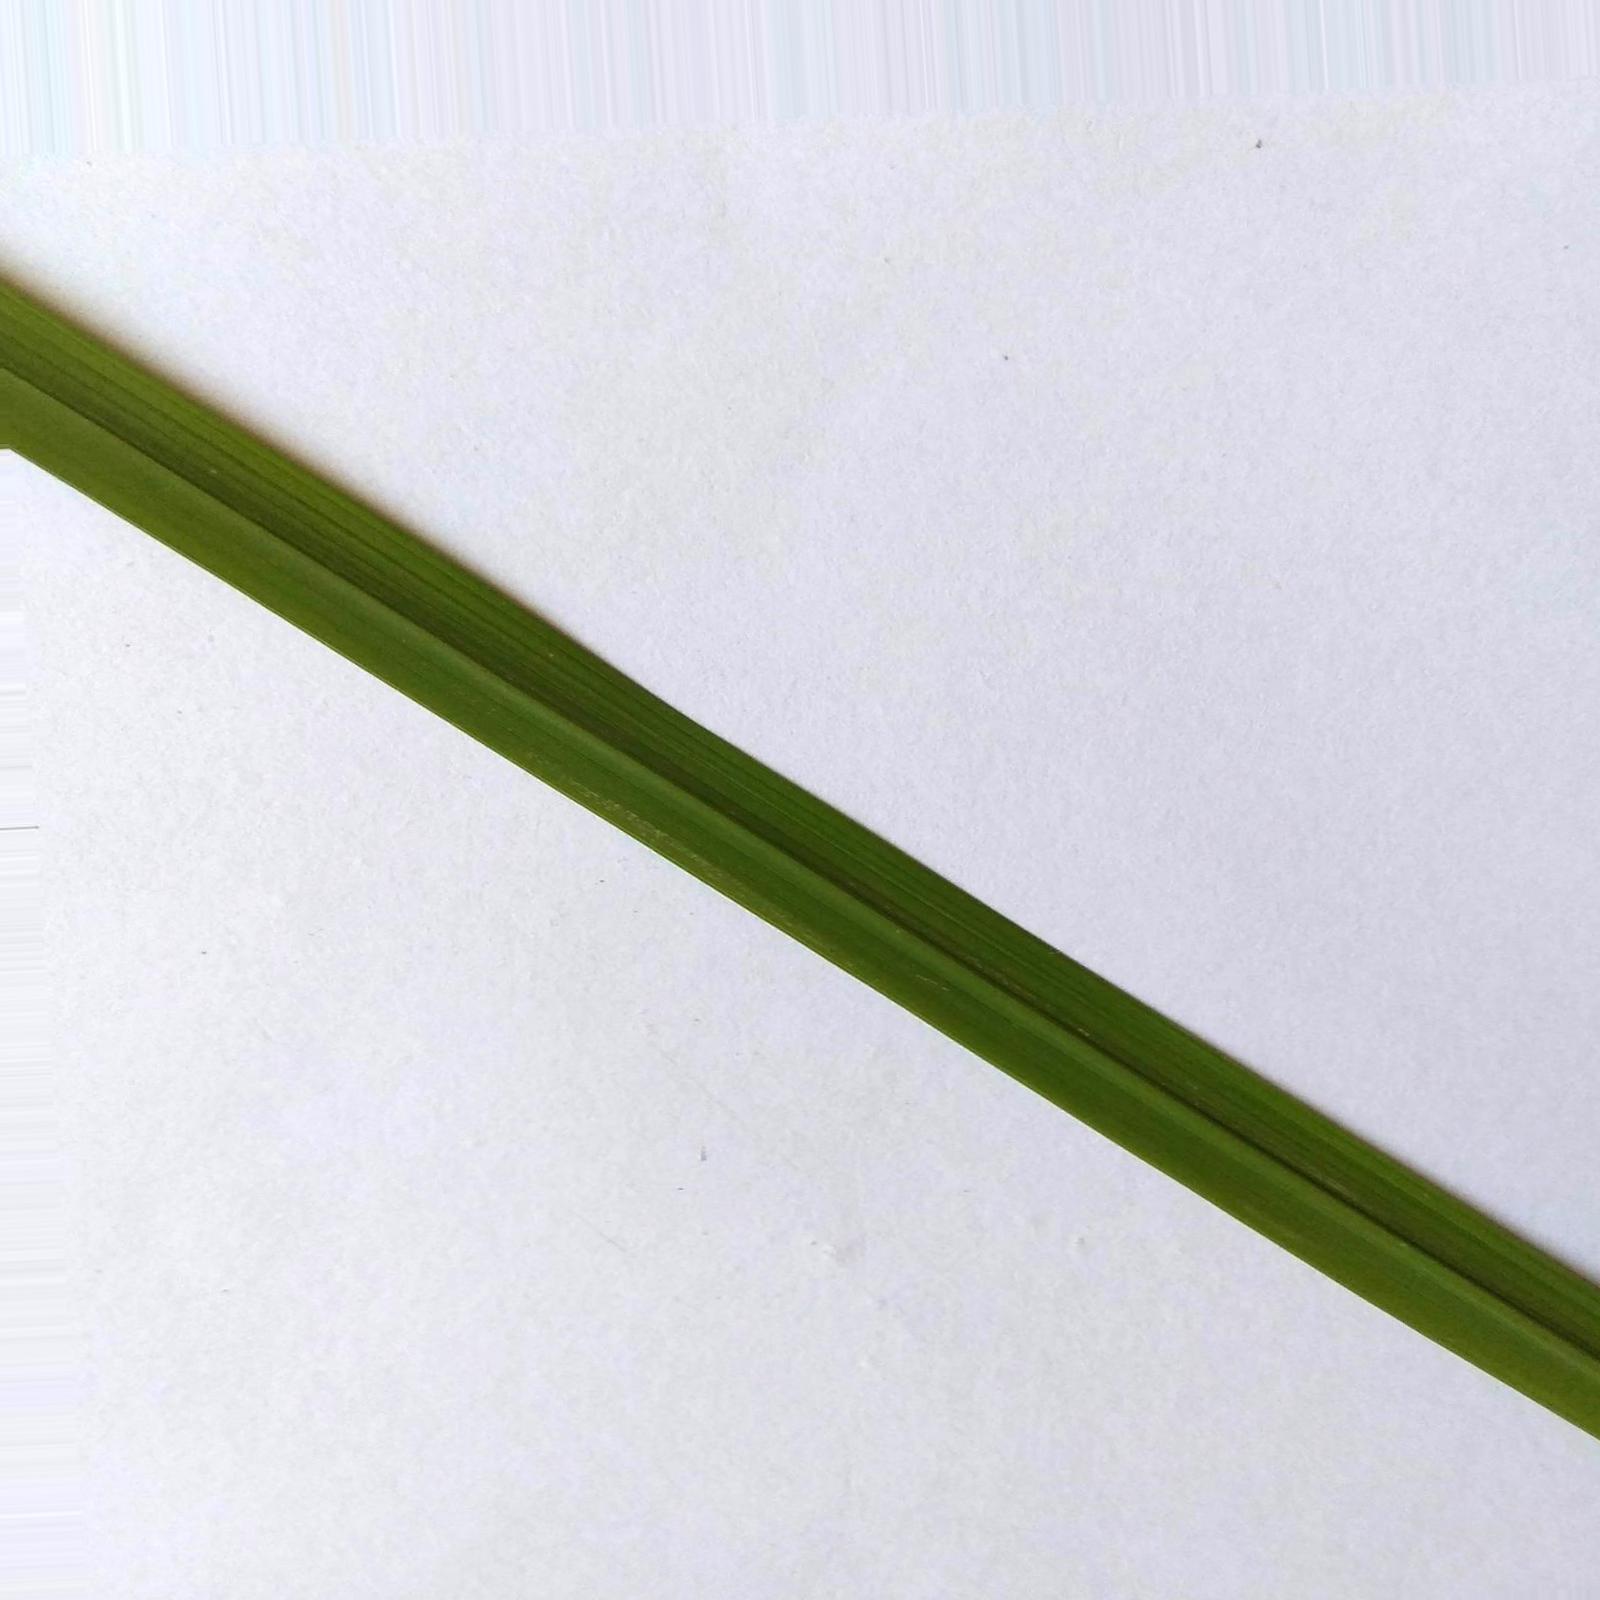
Nhãn: Healthy